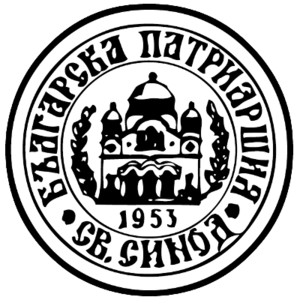
L’Église orthodoxe aussi connue sous le nom d'Église des sept conciles ou encore Communion orthodoxe ou Église orthodoxe orientale, est, avec environ 260 millions de baptisés dans le monde, la troisième plus grande confession du christianisme, après l'Église catholique et l'ensemble des confessions protestantes.
L'Église orthodoxe bulgare, officiellement le Patriarcat de Bulgarie, est une juridiction autocéphale de la communion orthodoxe en Bulgarie. Elle occupe le huitième rang honorifique parmi les Églises autocéphales. Le primat de l'Église porte le titre de Métropolite de Sofia et Patriarche de toute la Bulgarie, avec résidence à Sofia.